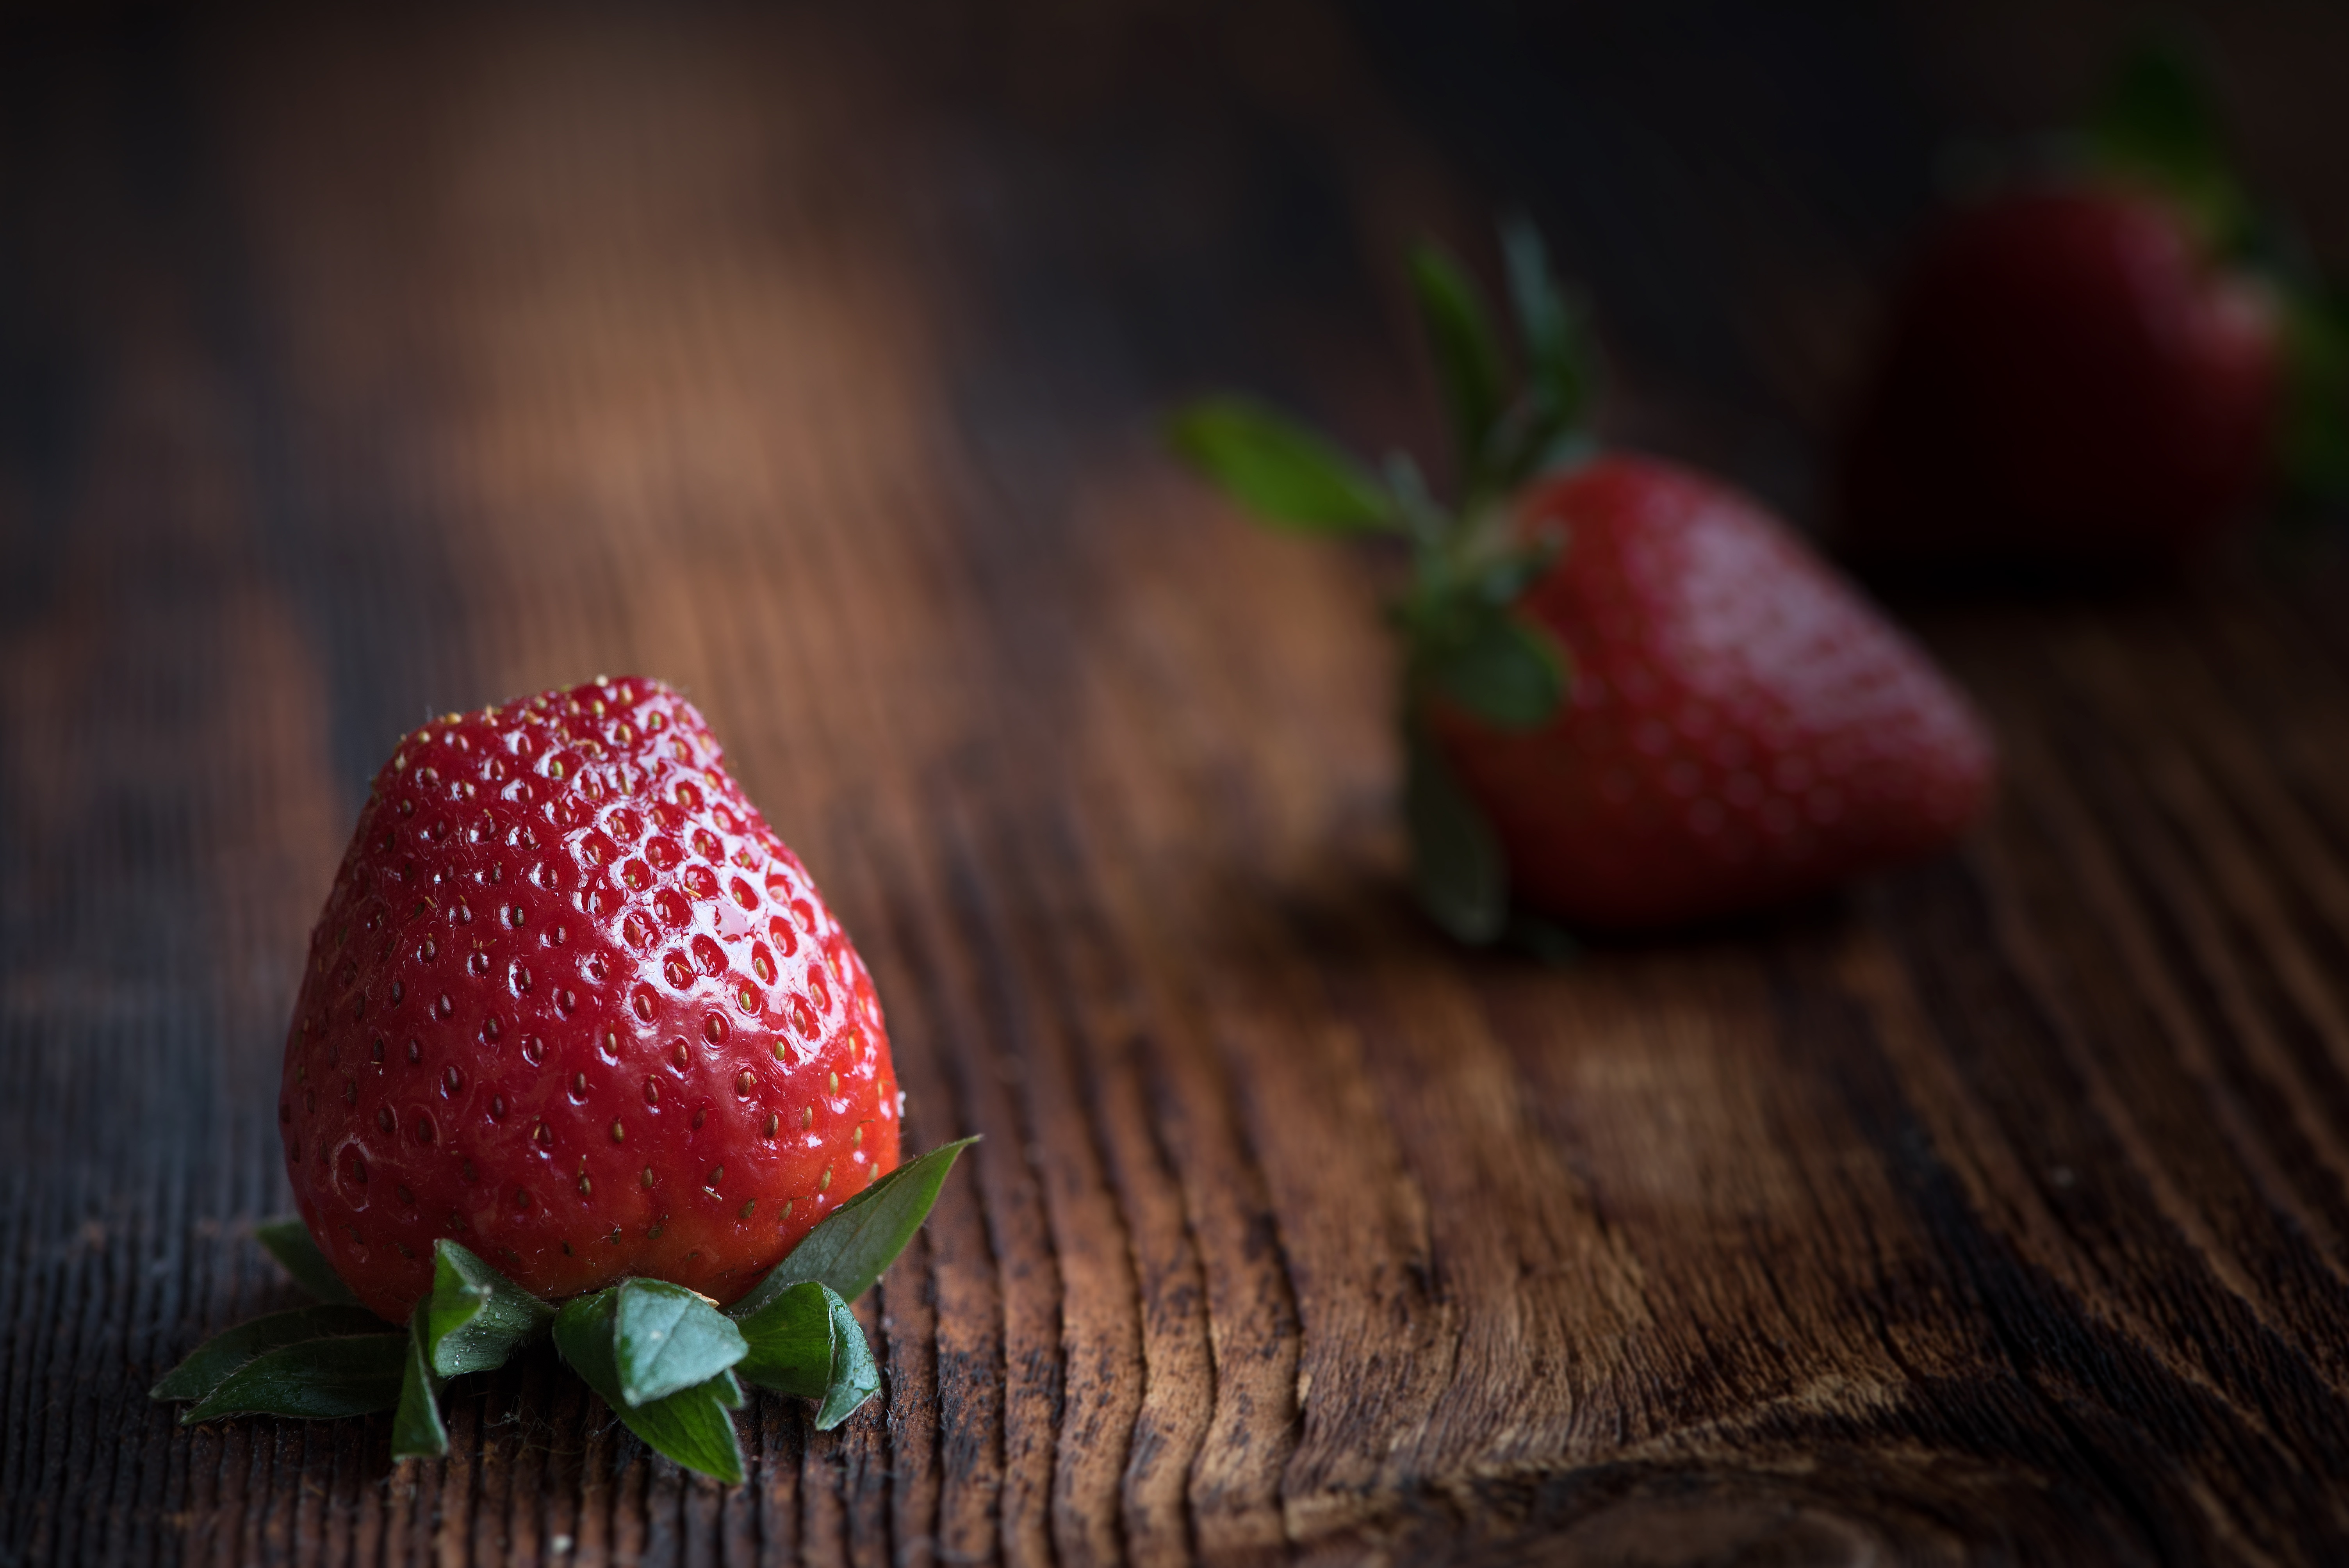
plant, fruit, berry, sweet, ripe, food, red, produce, healthy, close, dessert, eat, delicious, strawberry, nutrition, vegetarian, minerals, strawberries, vitamins, sweetness, natural product, vital substances, bless you, soft fruit, macro photography, flavor, still life photography